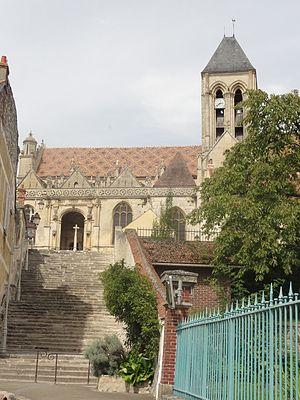
Eglise Notre-Dame et escalier de l'église.
Vétheuil est une commune française située dans le département du Val-d'Oise en région Île-de-France.
L'église Notre-Dame est une église catholique paroissiale située à Vetheuil, dans le Val-d'Oise. Par son ampleur, son plan à double collatéraux et son mobilier particulièrement riche et varié, elle se démarque des églises villageoises du Vexin français, car Vétheuil est au Moyen Âge un bourg d'une certaine importance. Par son architecture, et notamment son abside de style gothique primitif et ses deux portails de la Renaissance, l'église Notre-Dame occupe une place particulière parmi l'architecture religieuse de la religion. Sa valeur patrimoniale est reconnue assez tôt, et elle est classée monument historique par liste de 1840. Les origines de la paroisse et de l'église ne sont pas connues, mais on connaît une première mention de la fin du XIᵉ siècle, et des vestiges d'un clocher roman de la première moitié du XIIᵉ siècle subsistent encore à l'intérieur du clocher actuel. Vers la fin du XIIᵉ siècle, la construction d'un nouveau chœur est lancée, et celui-ci est terminé au tout début du XIIIᵉ siècle. Le clocher est rebâti dans le style gothique au cours de ce même siècle. Il est impossible de se prononcer sur la nef de cette époque.